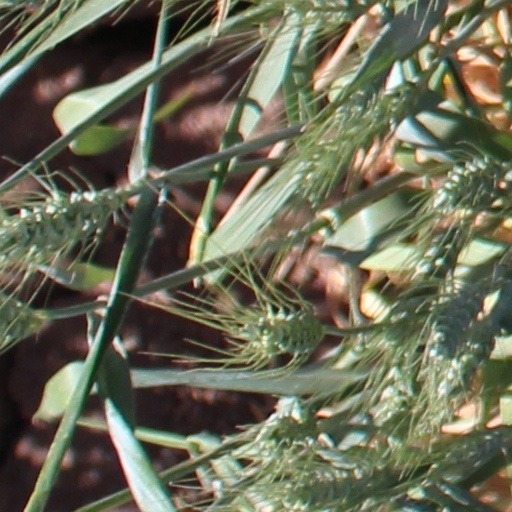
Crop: wheat